Razor strop

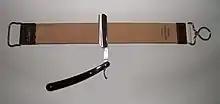
A straight razor with a hanging strop

A razor strop or simply a strop (sometimes called a razor strap or strap) is a flexible strip of leather, canvas, denim fabric, balsa wood, or other soft material, used to straighten and polish the blade of a straight razor, a knife, or a woodworking tool such as a chisel. In many cases stropping re-aligns parts of the blade edge that have been bent out of alignment. In other cases, especially when an abrasive polishing compound is used, stropping may remove a small amount of metal (functionally equivalent to lapping). Stropping can also burnish (i.e., push metal around on) the blade.